Vršovci

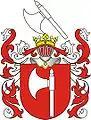
Polish Oksza coat of arms

They had consanguinity with the Přemyslidi and often cooperated with them. Some historians supposed that, unlike their opponents, the other two leading families of Bohemia, the Vršovci could have retained some pagan beliefs in the 10th century.